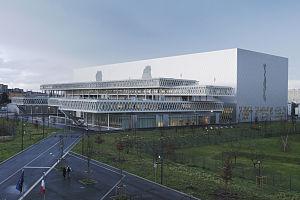
Site-de-Pierrefitte-sur-Seine (Architecte Massimiliano Fuksas). Archives nationales (France)
Les Archives nationales conservent les archives des organes centraux de l’État français, exception faite des fonds du ministère des Armées, du ministère de Finances et de celui des Affaires étrangères. Elles ont été créées par décret de l'Assemblée constituante en 1790.